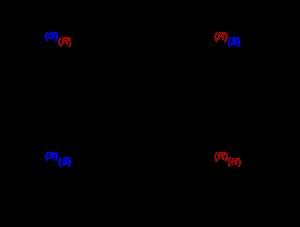
L'acide ascorbique ou acide oxo-3-gulofuranolactone, est un acide organique ayant des propriétés antioxydantes. Il est présent sous une forme énantiomériquement pure dans les citrons, les jus de fruits et les légumes frais.